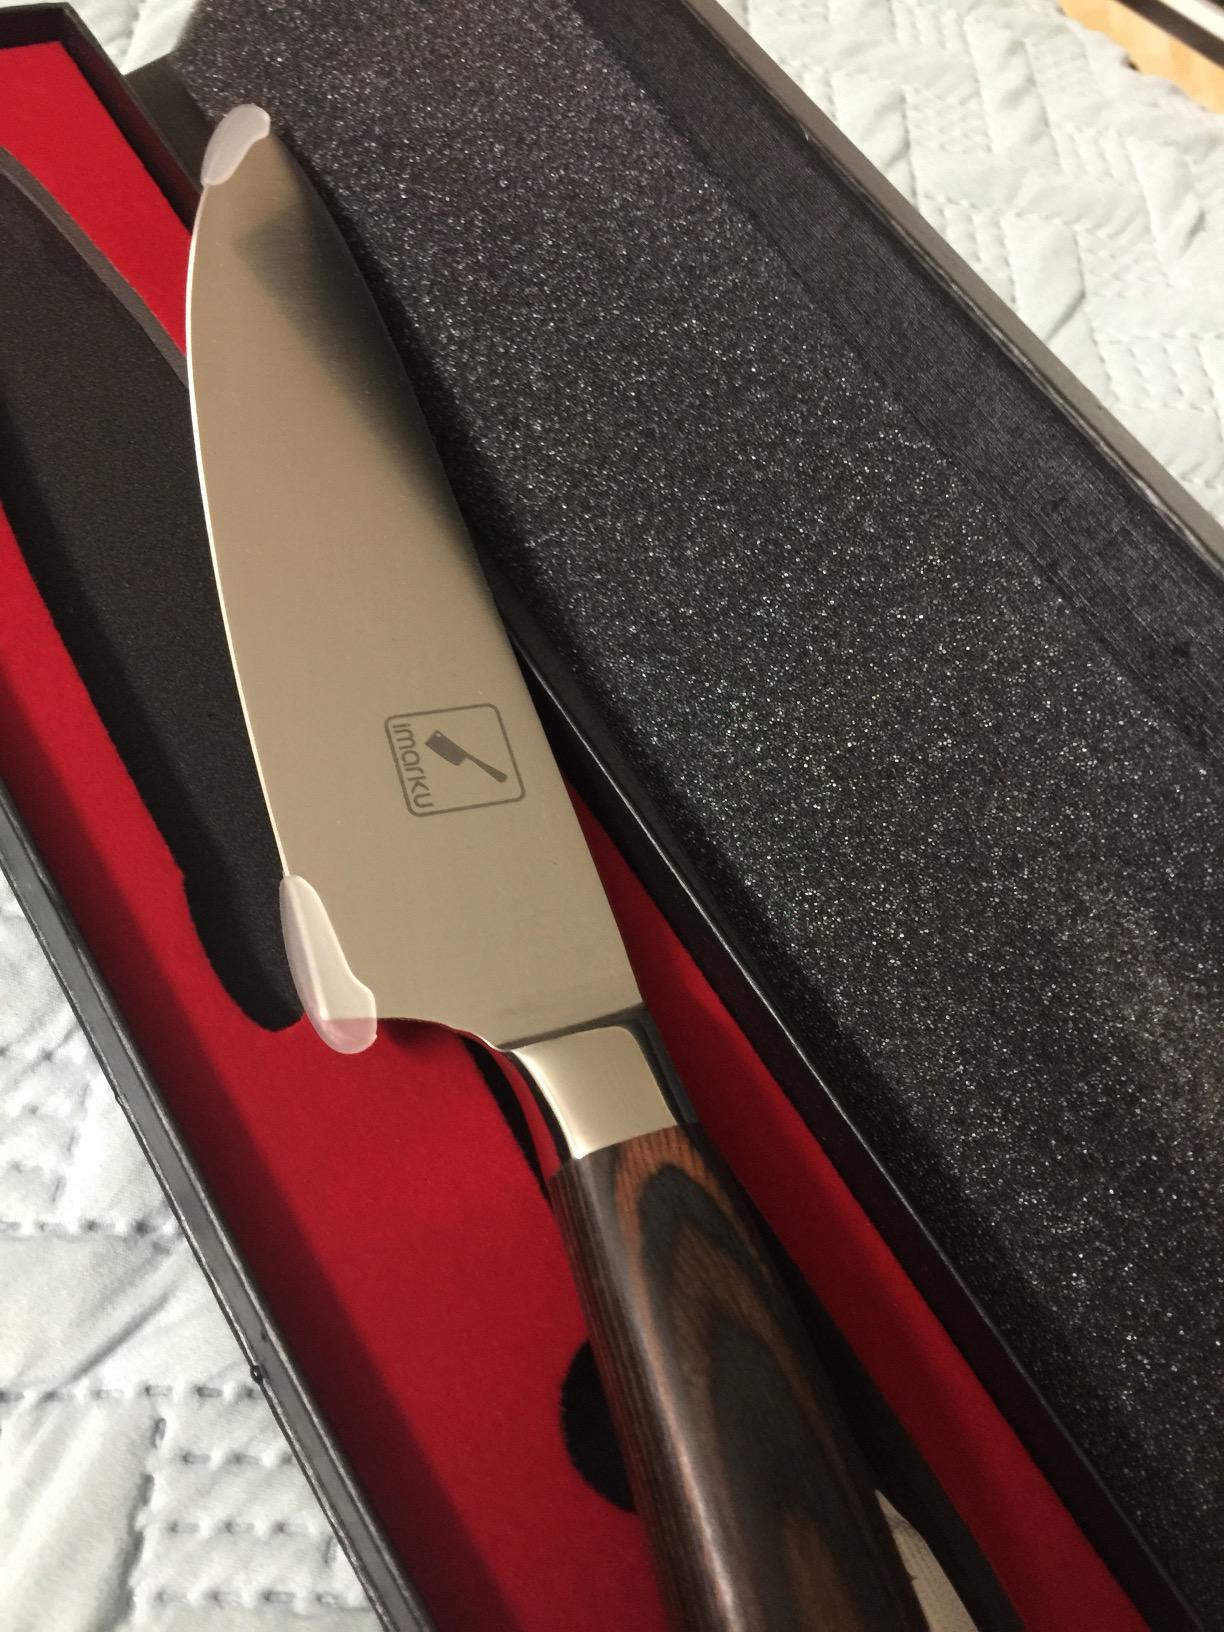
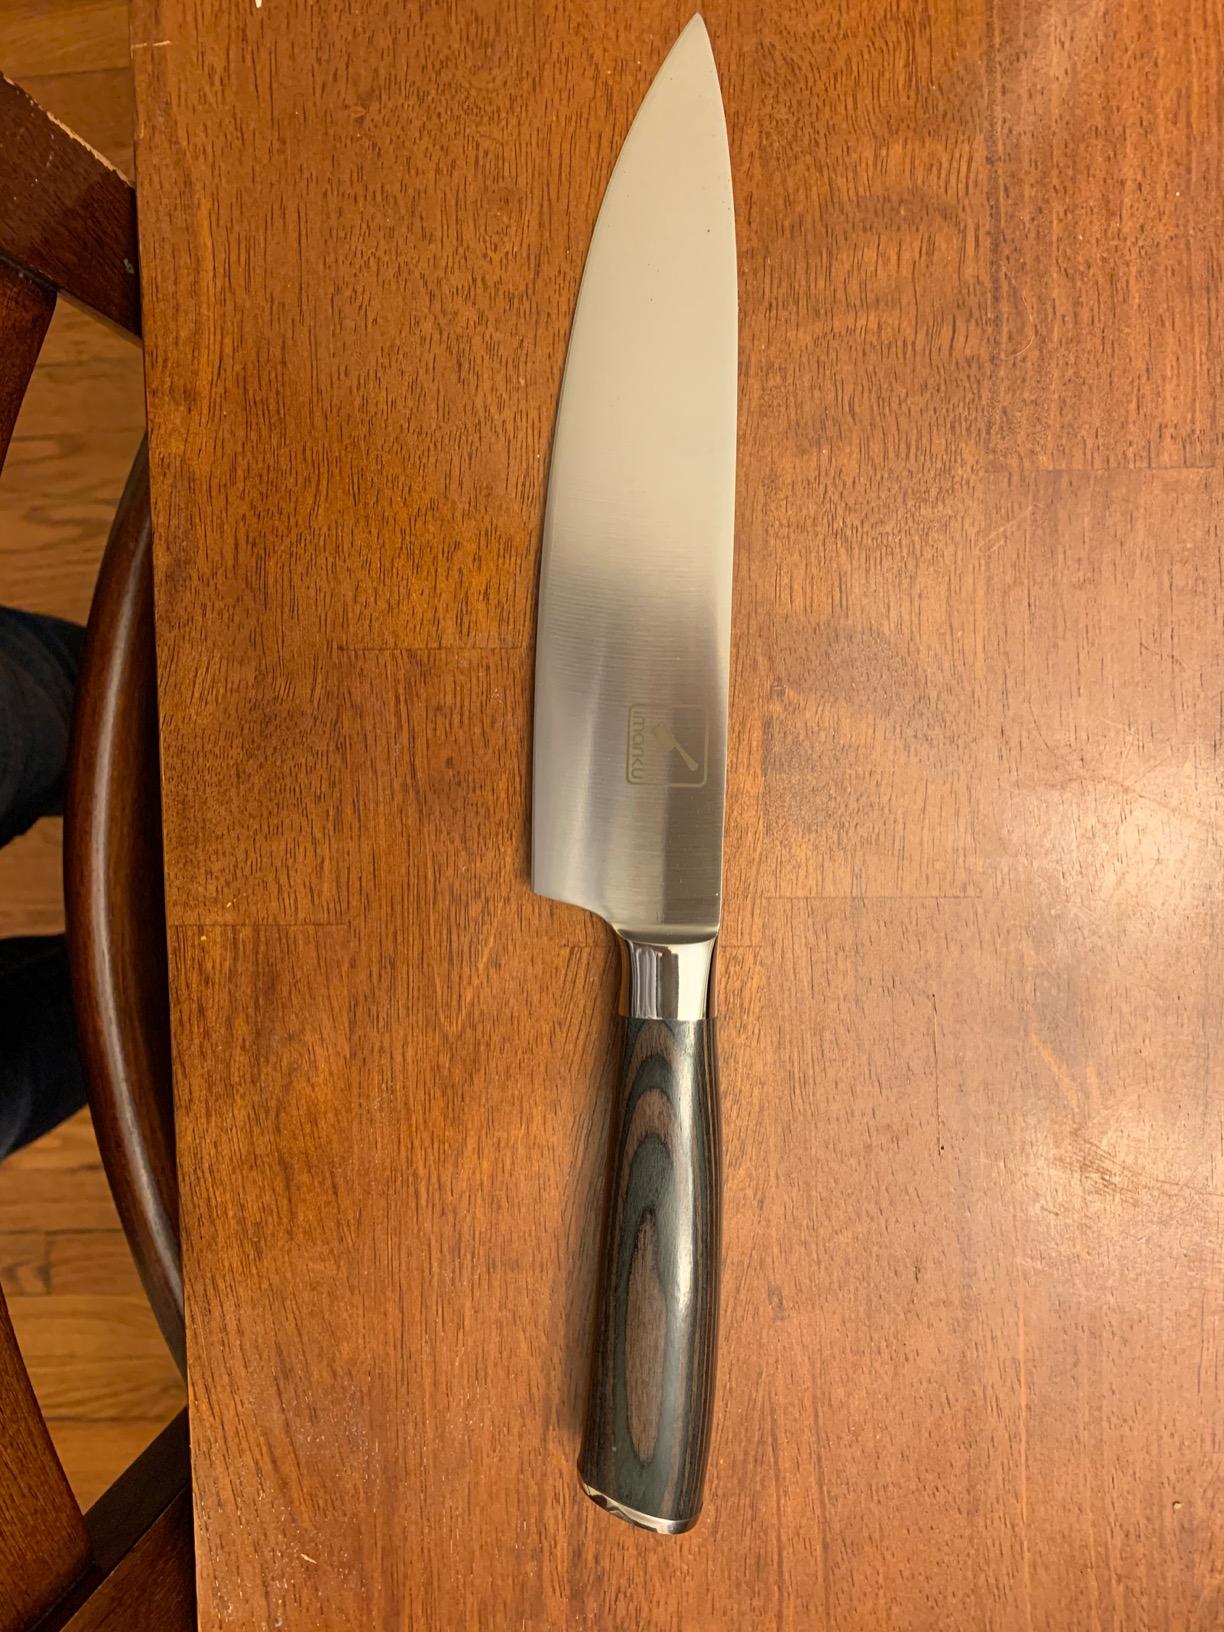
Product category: items_knife
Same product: yes